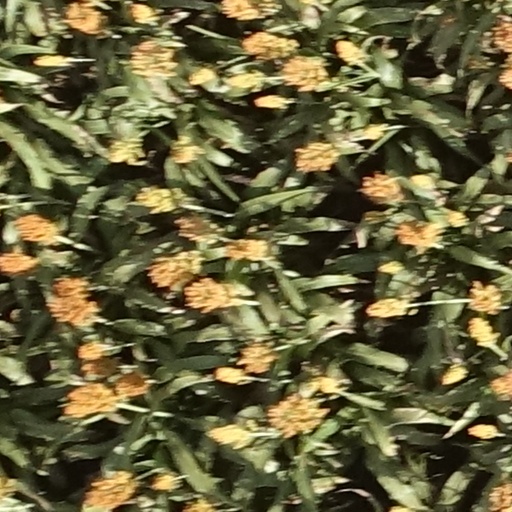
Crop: sorghum